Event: Nepal Earthquake
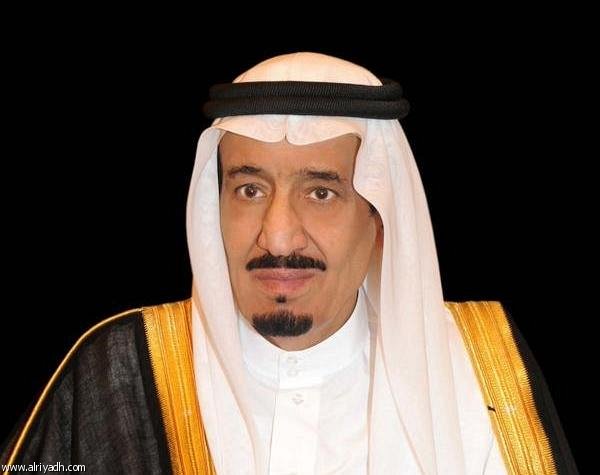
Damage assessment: no_damage